Provincial Geographies of India

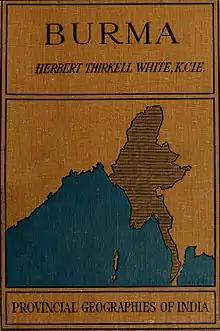
Volume 4

The Provincial Geographies of India was a four-volume book series which was published between 1913-23 by the Cambridge University Press under the editorship of Thomas Henry Holland.